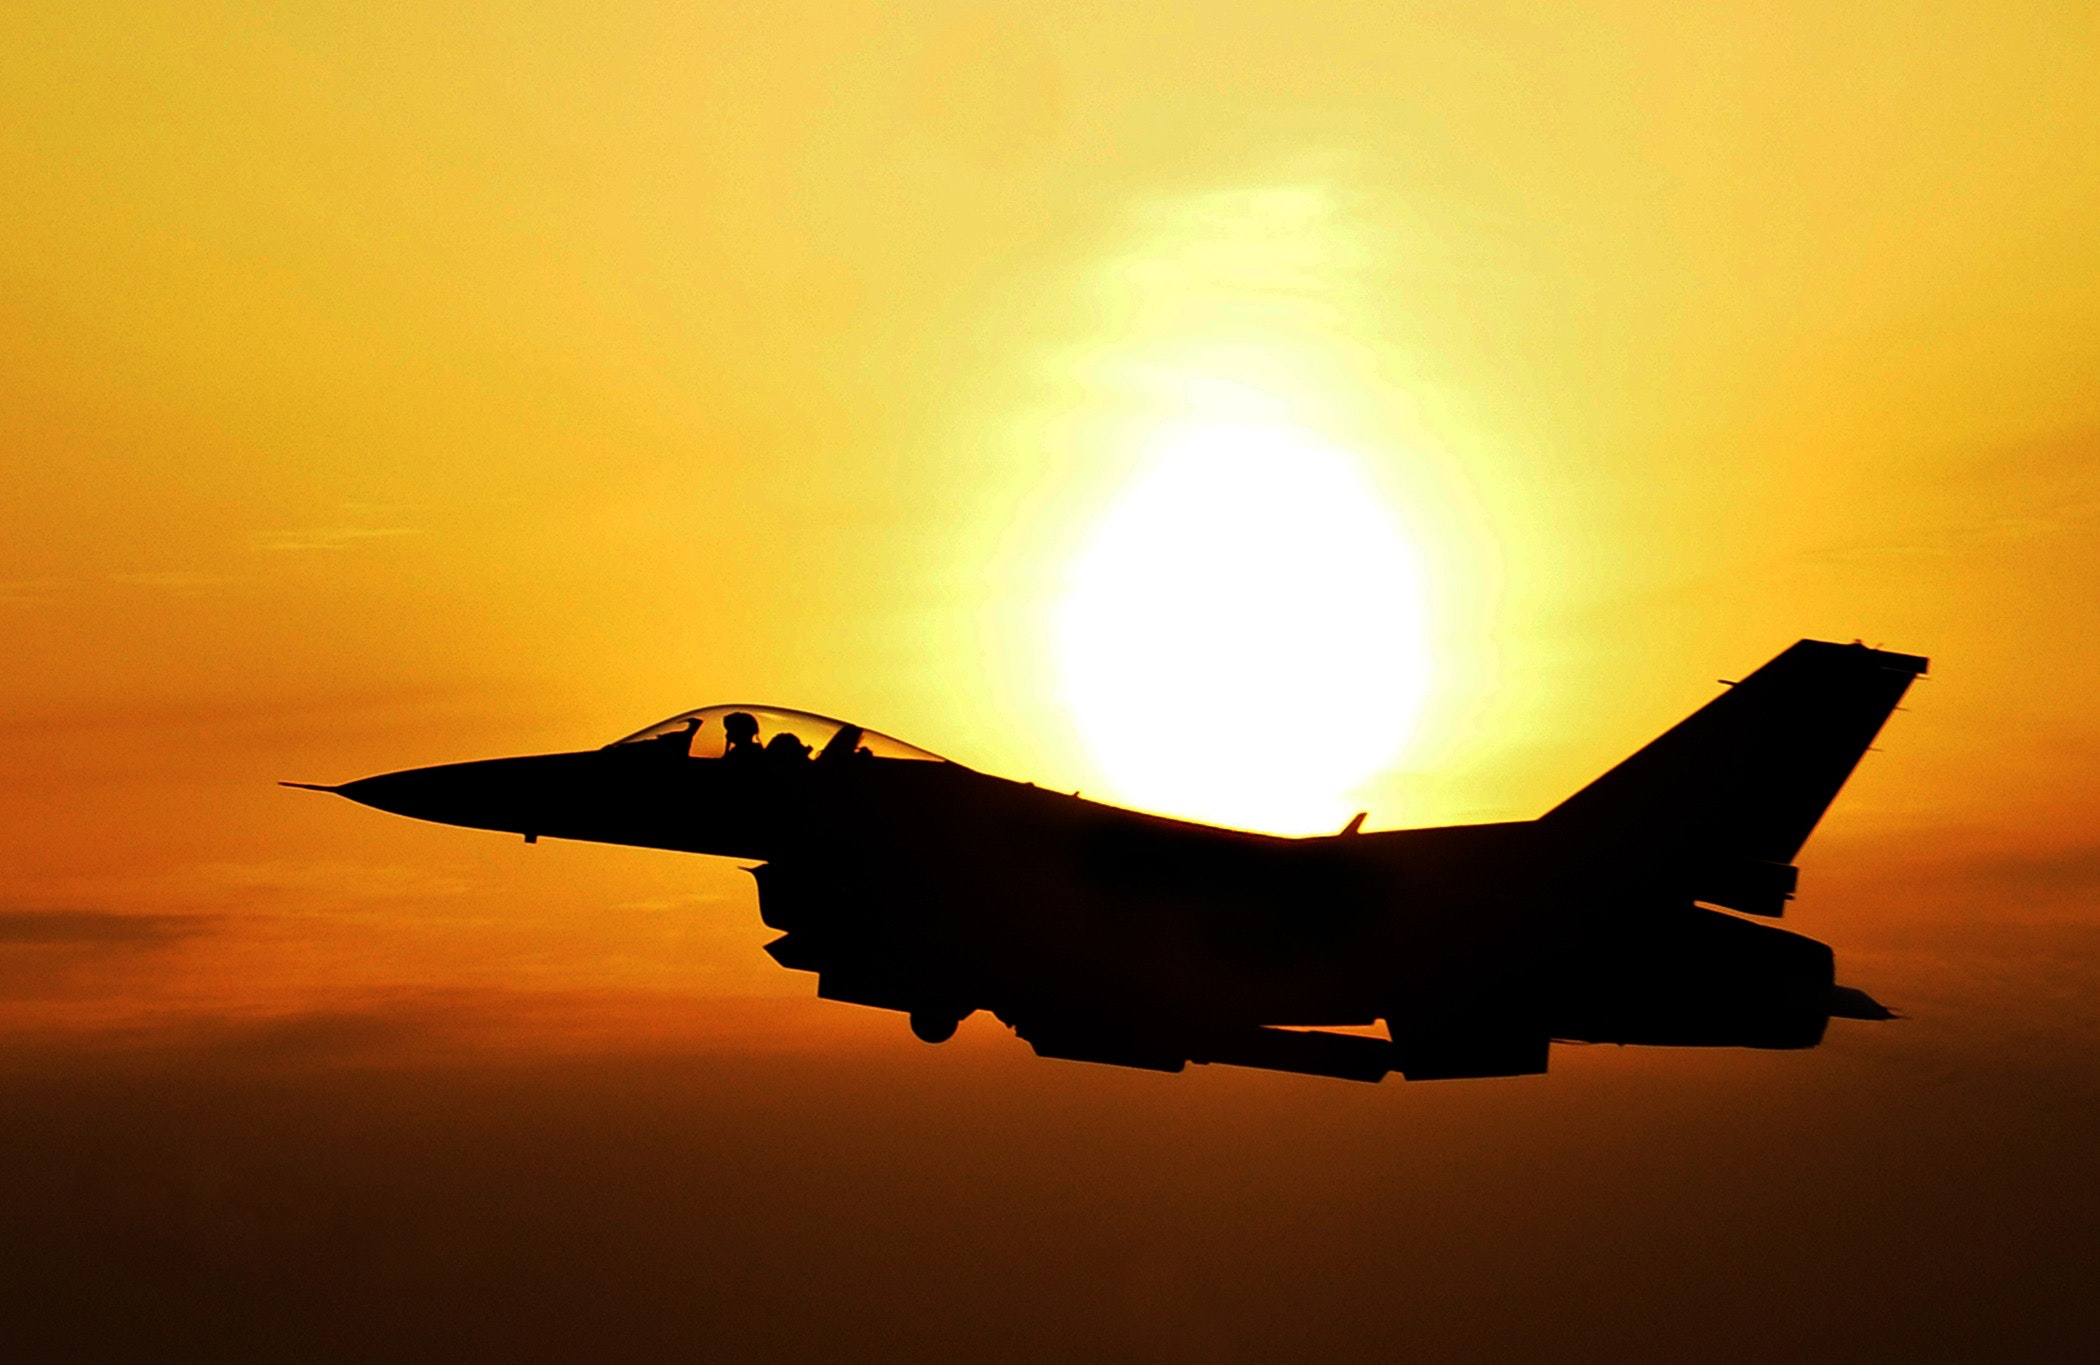
airplane, aircraft, aviation, vehicle, fighter aircraft, military aircraft, air force, flight, sky, ground attack aircraft, jet aircraft, aerospace manufacturer, rocket powered aircraft, aerospace engineering